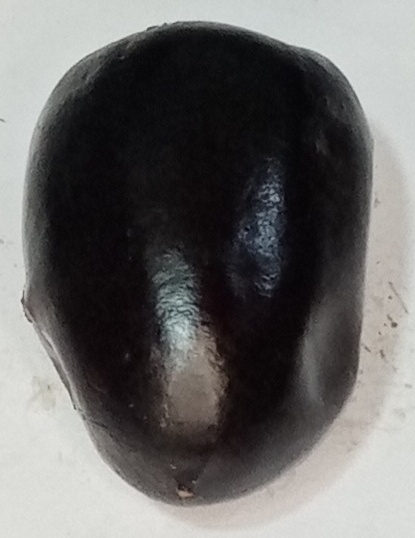
Variety: kupro
Size: large
Grade: grade-1